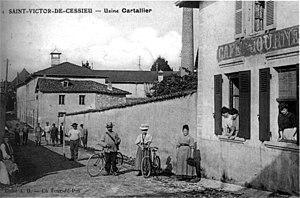
Saint-Victor-de-Cessieu est une commune française située dans le département de l'Isère, en région Auvergne-Rhône-Alpes.